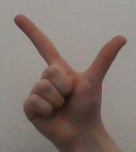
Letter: laam